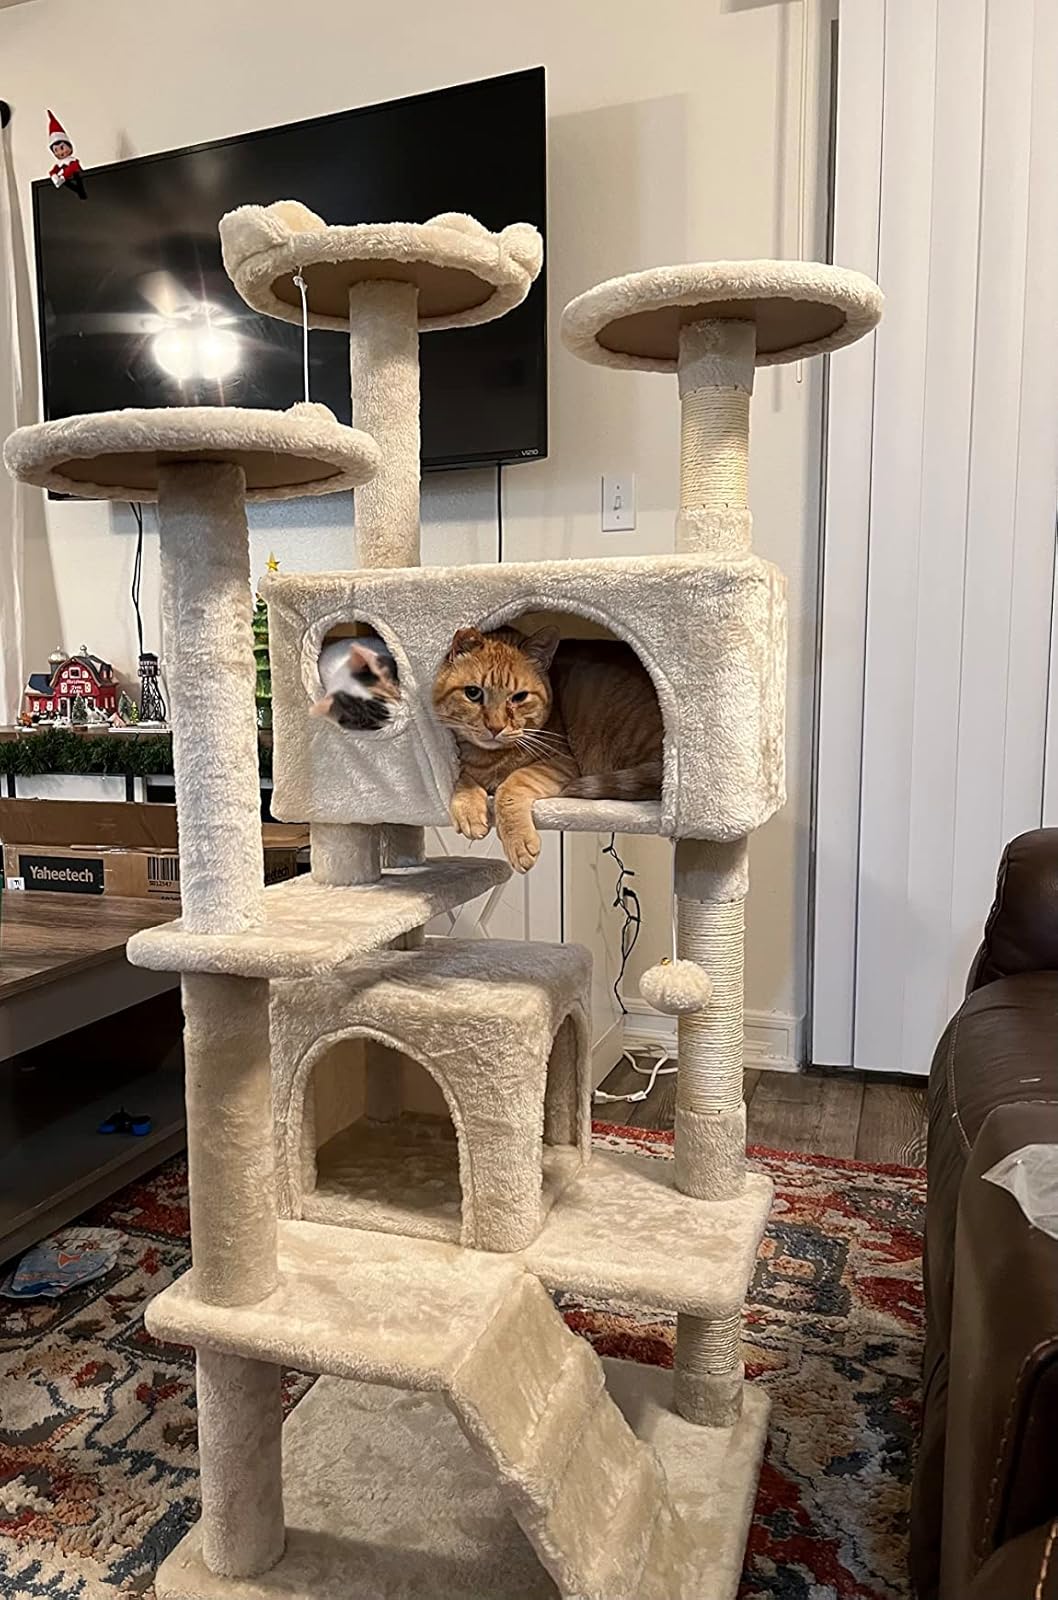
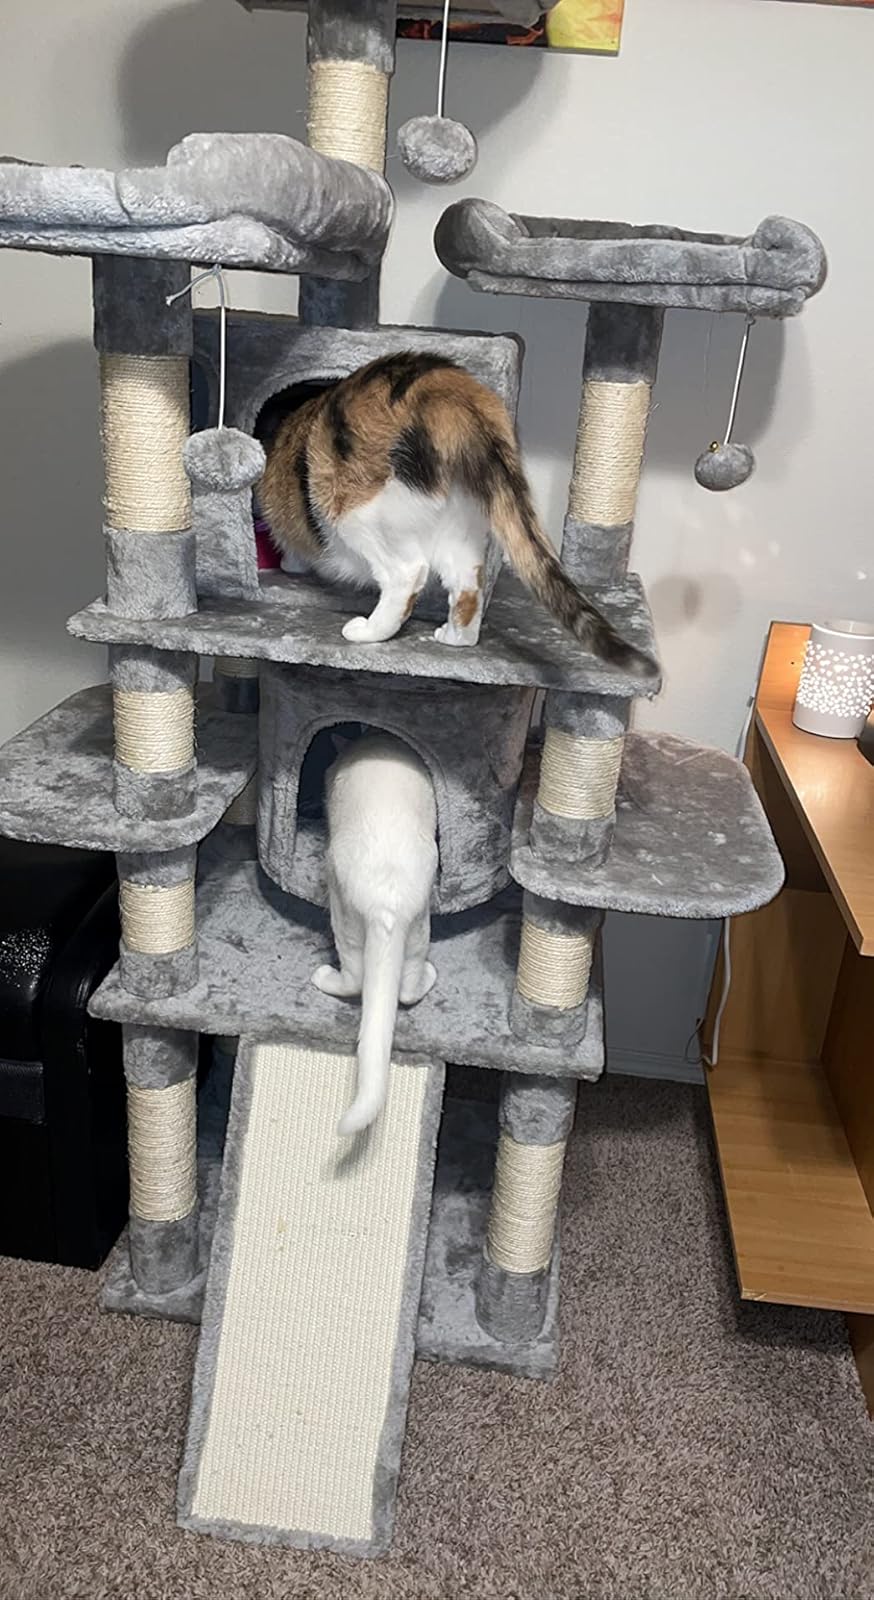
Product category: items_cat tree
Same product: no